Charles Minot (railroad executive)

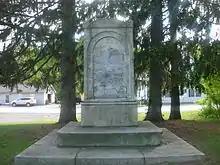
The monolith that once held a plaque commemorating Charles Minot's 1851 achievement

The Erie, through Charles Minot, and through his successor, D. C. McCallum, attracted the eyes of the whole country to the value of the telegraph as a vital agent in the management of railroads, the running of trains, and the safety of passengers. What was known as the New York and Erie Telegraph Line was begun in August, 1847. It was not a work of the New York and Erie Railroad Company.